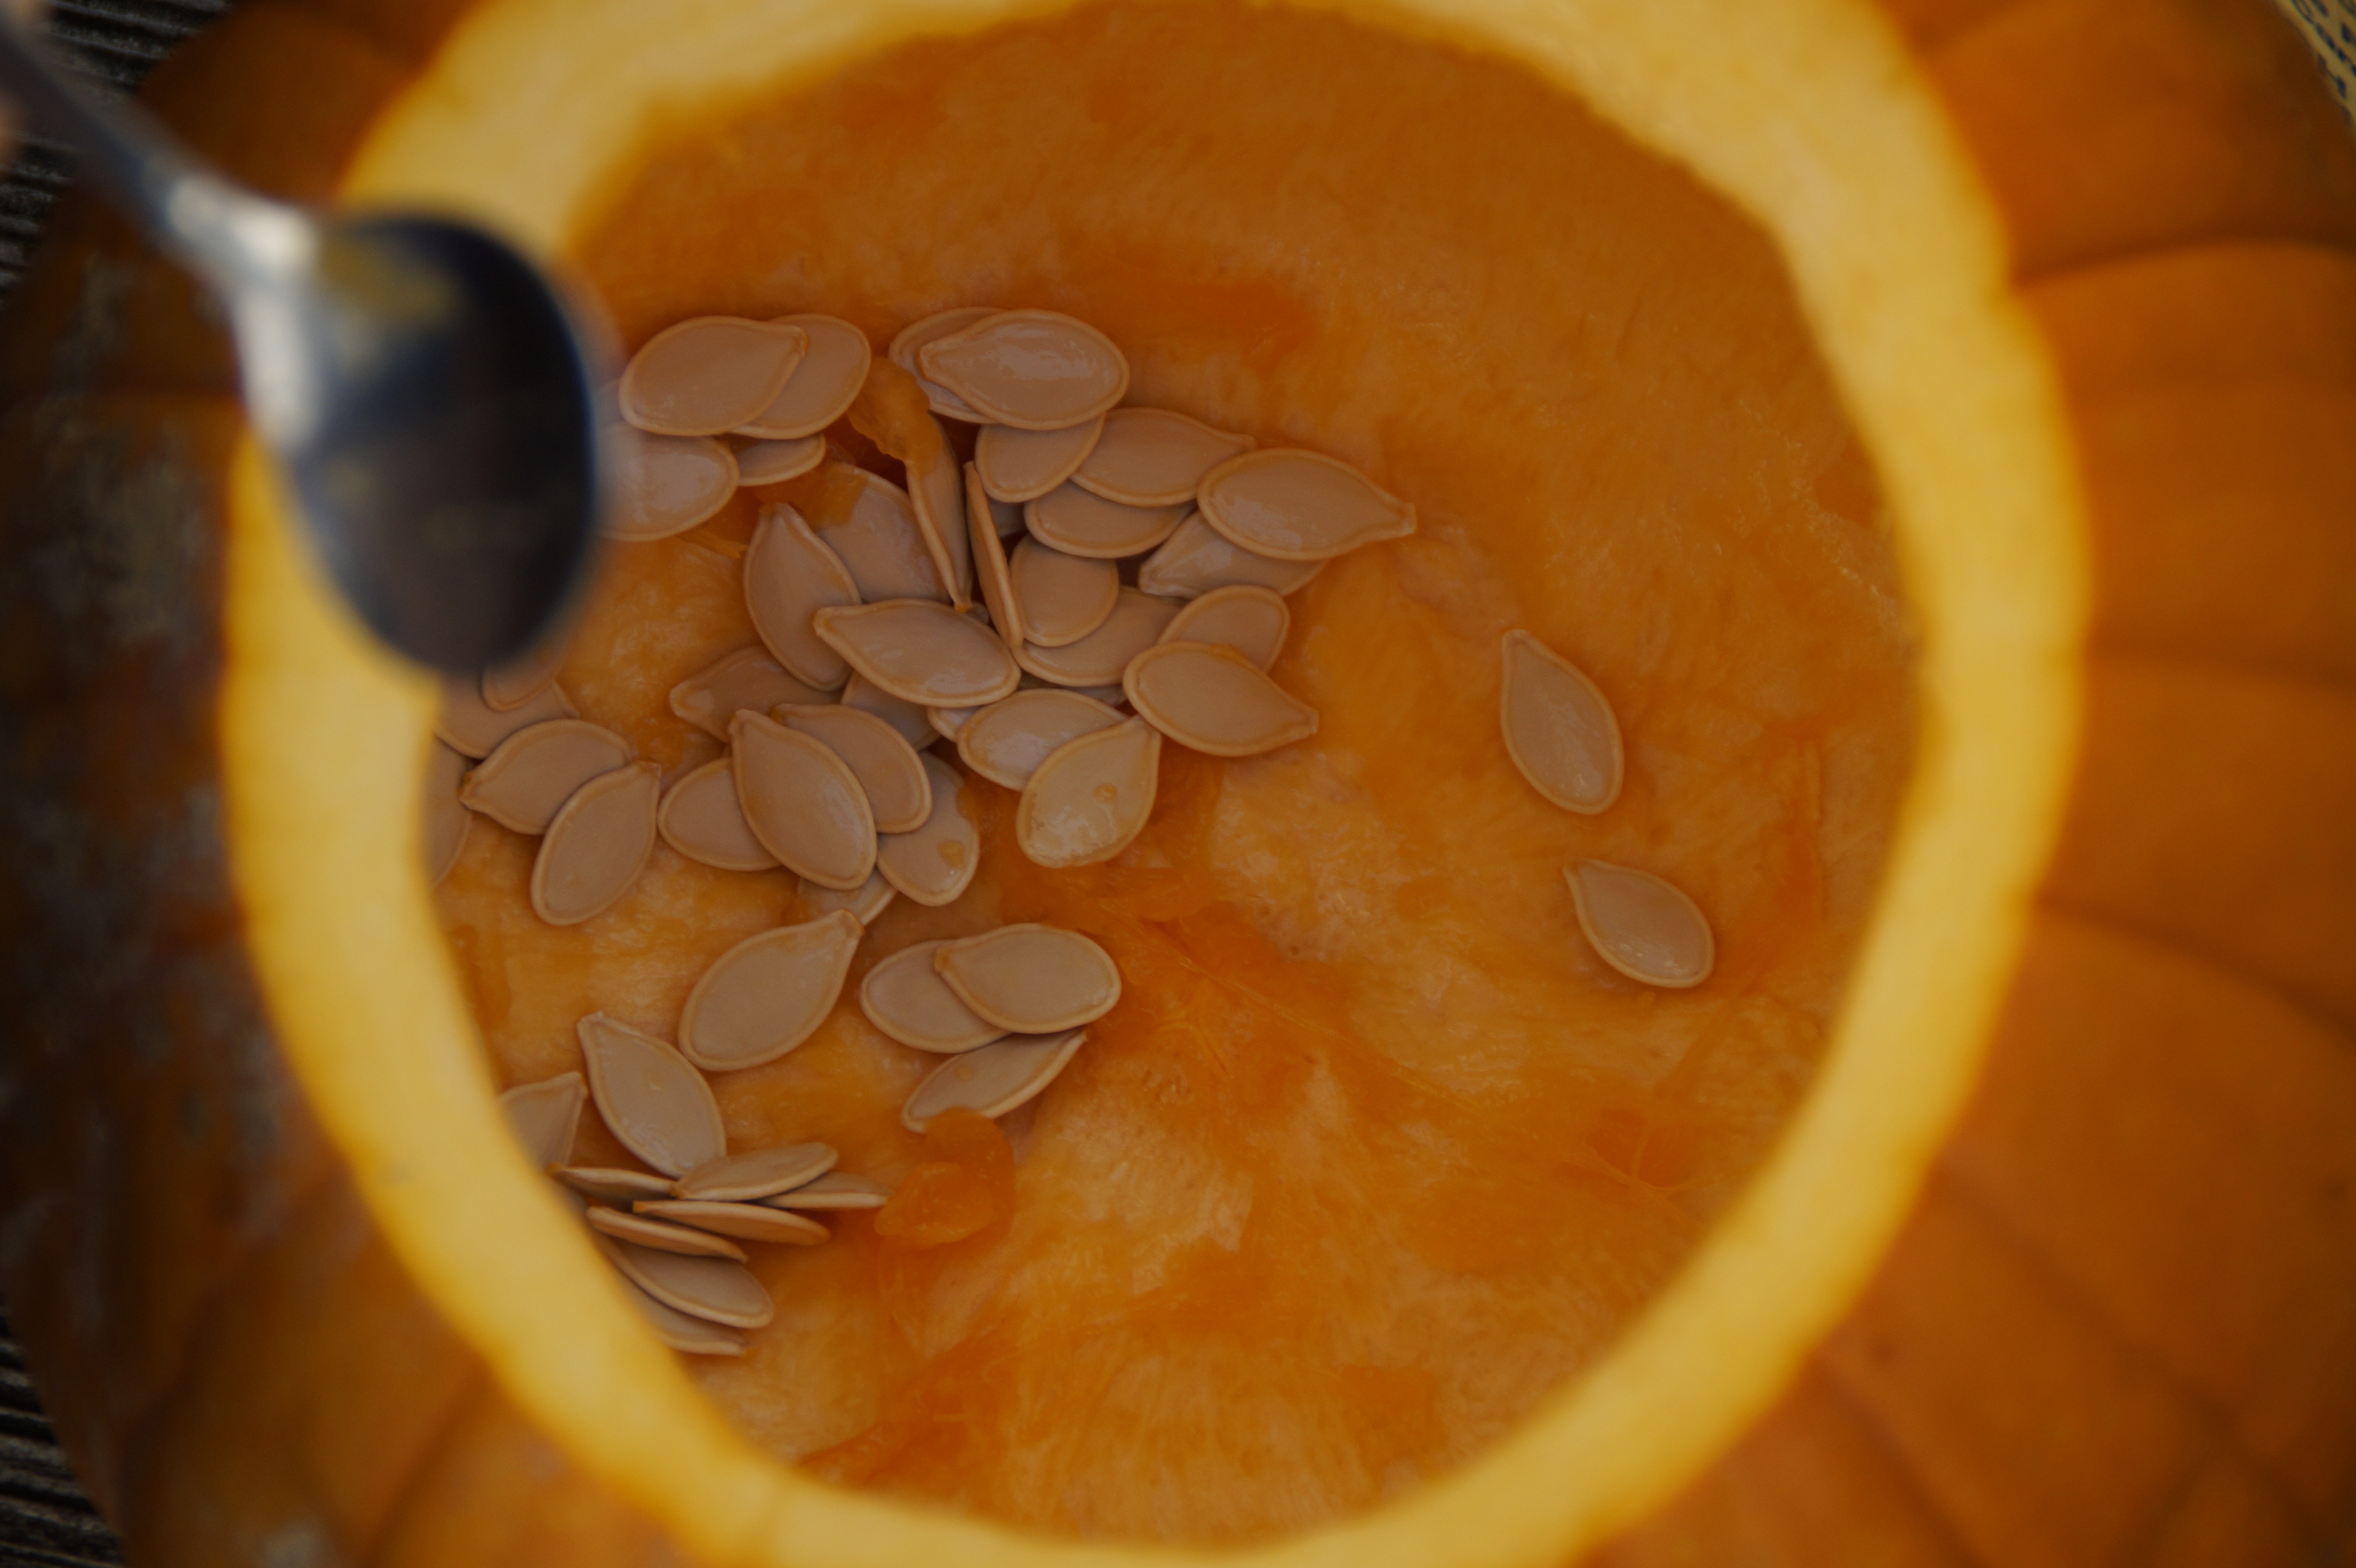
plant, fruit, decoration, orange, dish, food, produce, vegetable, autumn, pumpkin, halloween, child, thanksgiving, children, decorative, bright, seasonal, calabaza, pumpkins, cores, macro photography, pumpkin ghost, autumn decoration, halloweenkuerbis, hollow out, flowering plant, pumpkin seeds, carve pumpkin ghost, diy pumpkin ghost, scrape off, land plant, pumpkin hollow out, scrape out